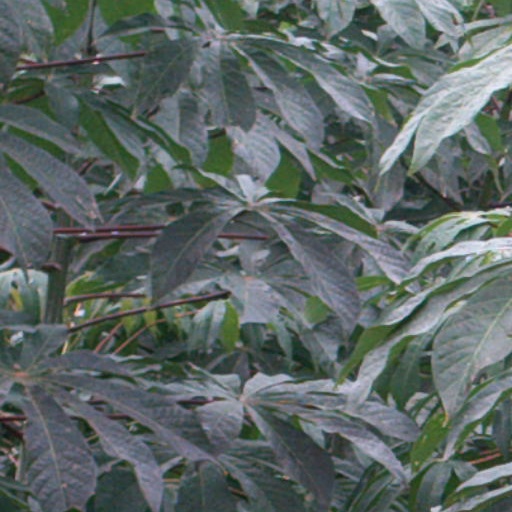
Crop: cassava